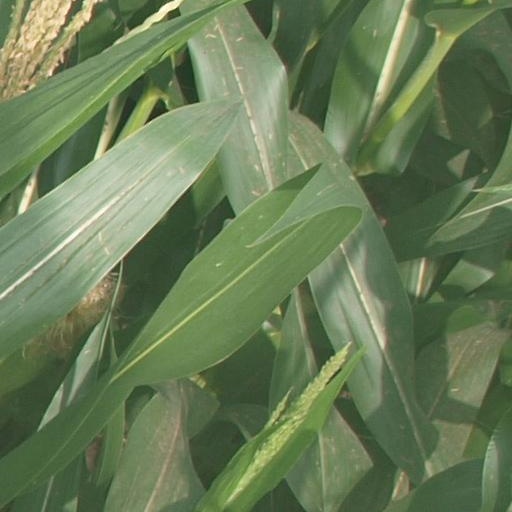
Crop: maize; corn